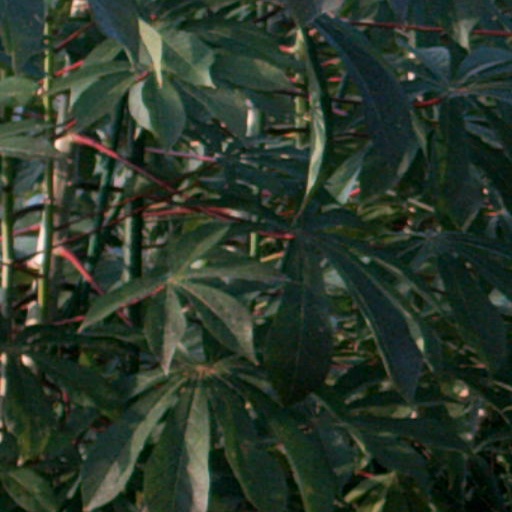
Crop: cassava